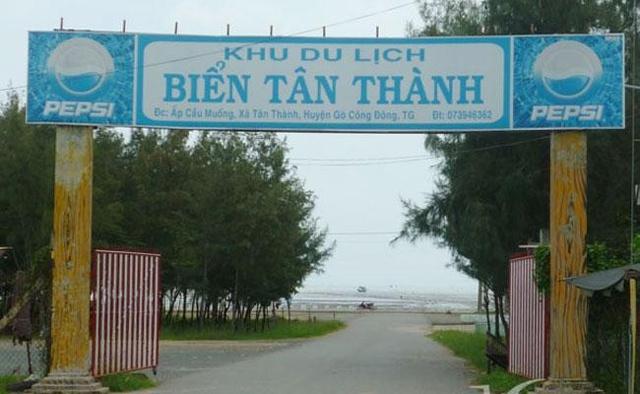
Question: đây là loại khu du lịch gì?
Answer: đây là khu du lịch biển